Nicholas David Ionel

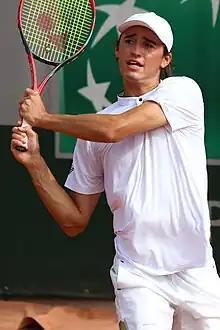
Ionel at the 2023 French Open

Nicholas David Ionel (born 12 October 2002) is a Romanian professional tennis player. He has a career high ATP singles ranking of No. 184 achieved on 12 June 2023. He also has a career high ATP doubles ranking of No. 356 achieved on 24 April 2023. He is currently the No. 2 Romanian player.